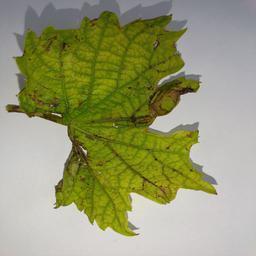
Label: Bacterial Leaf Spot